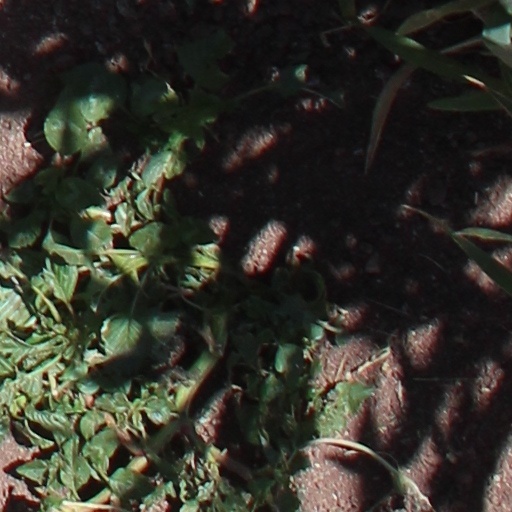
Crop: wheat